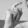
ASL letter: X